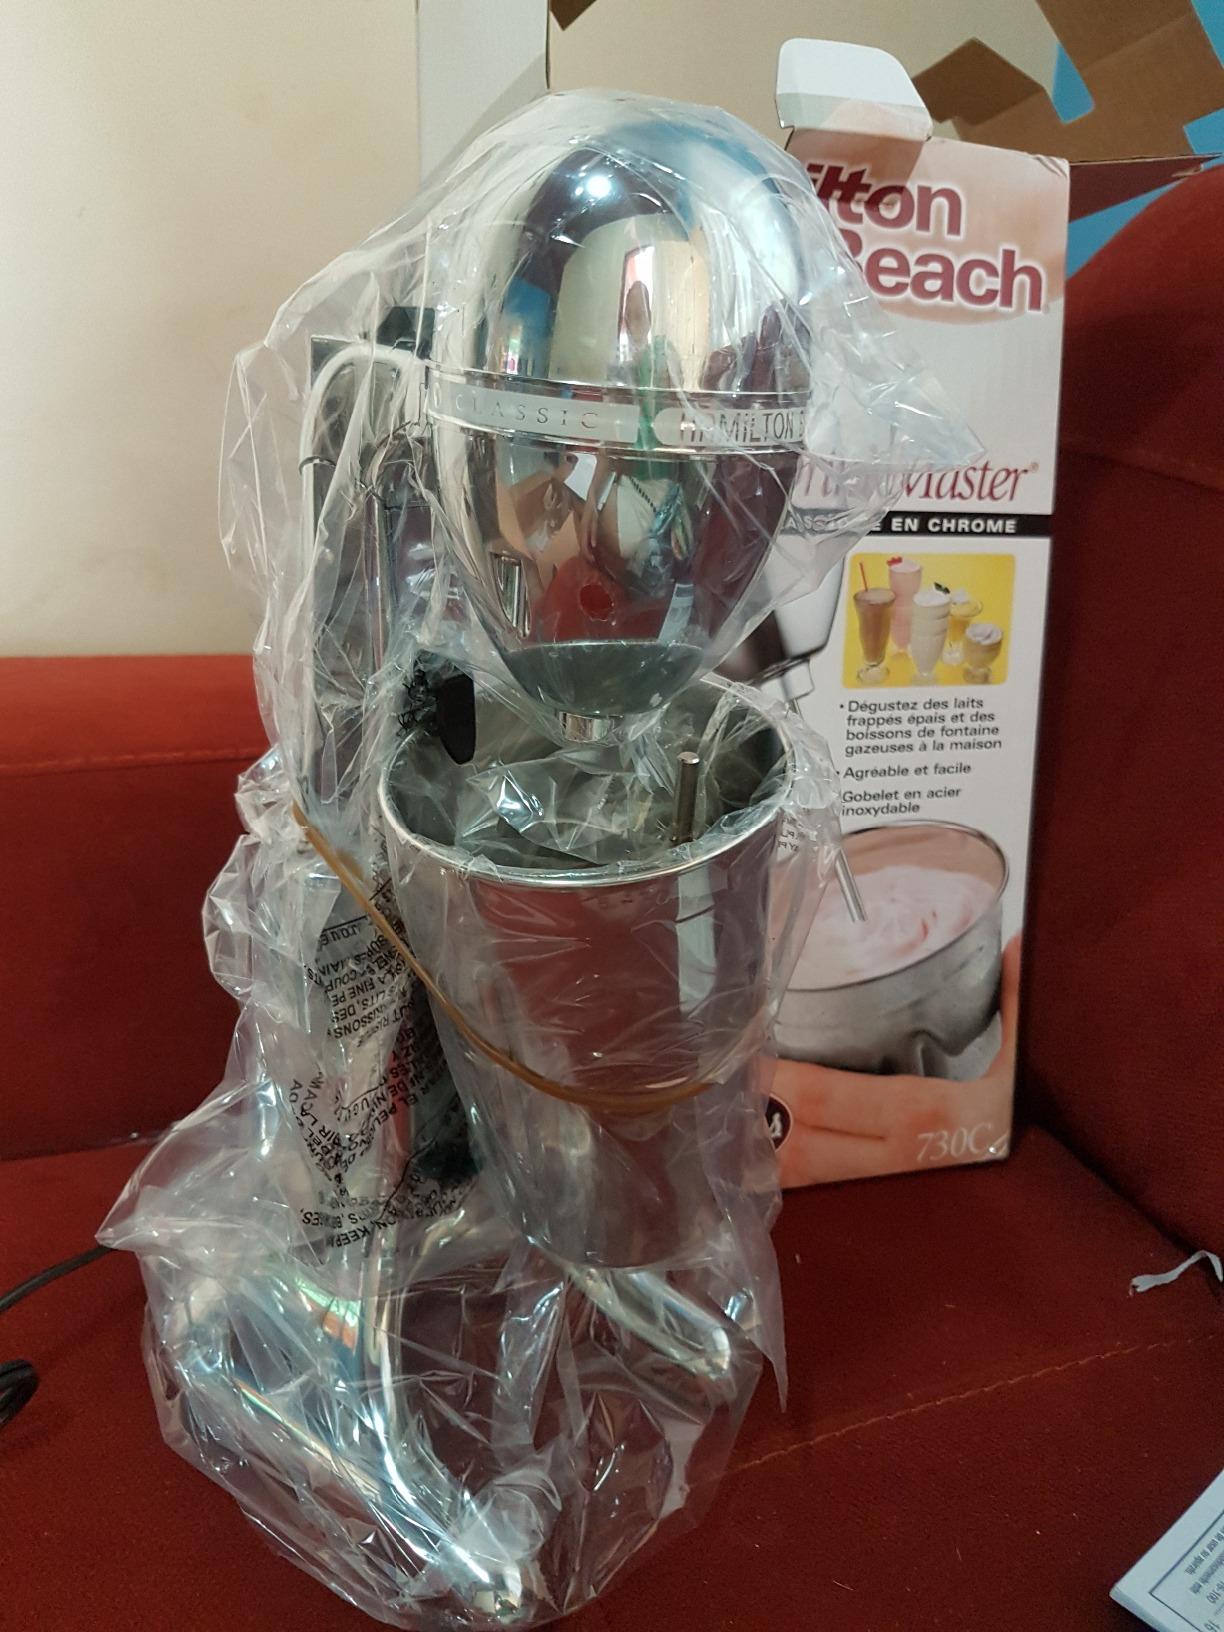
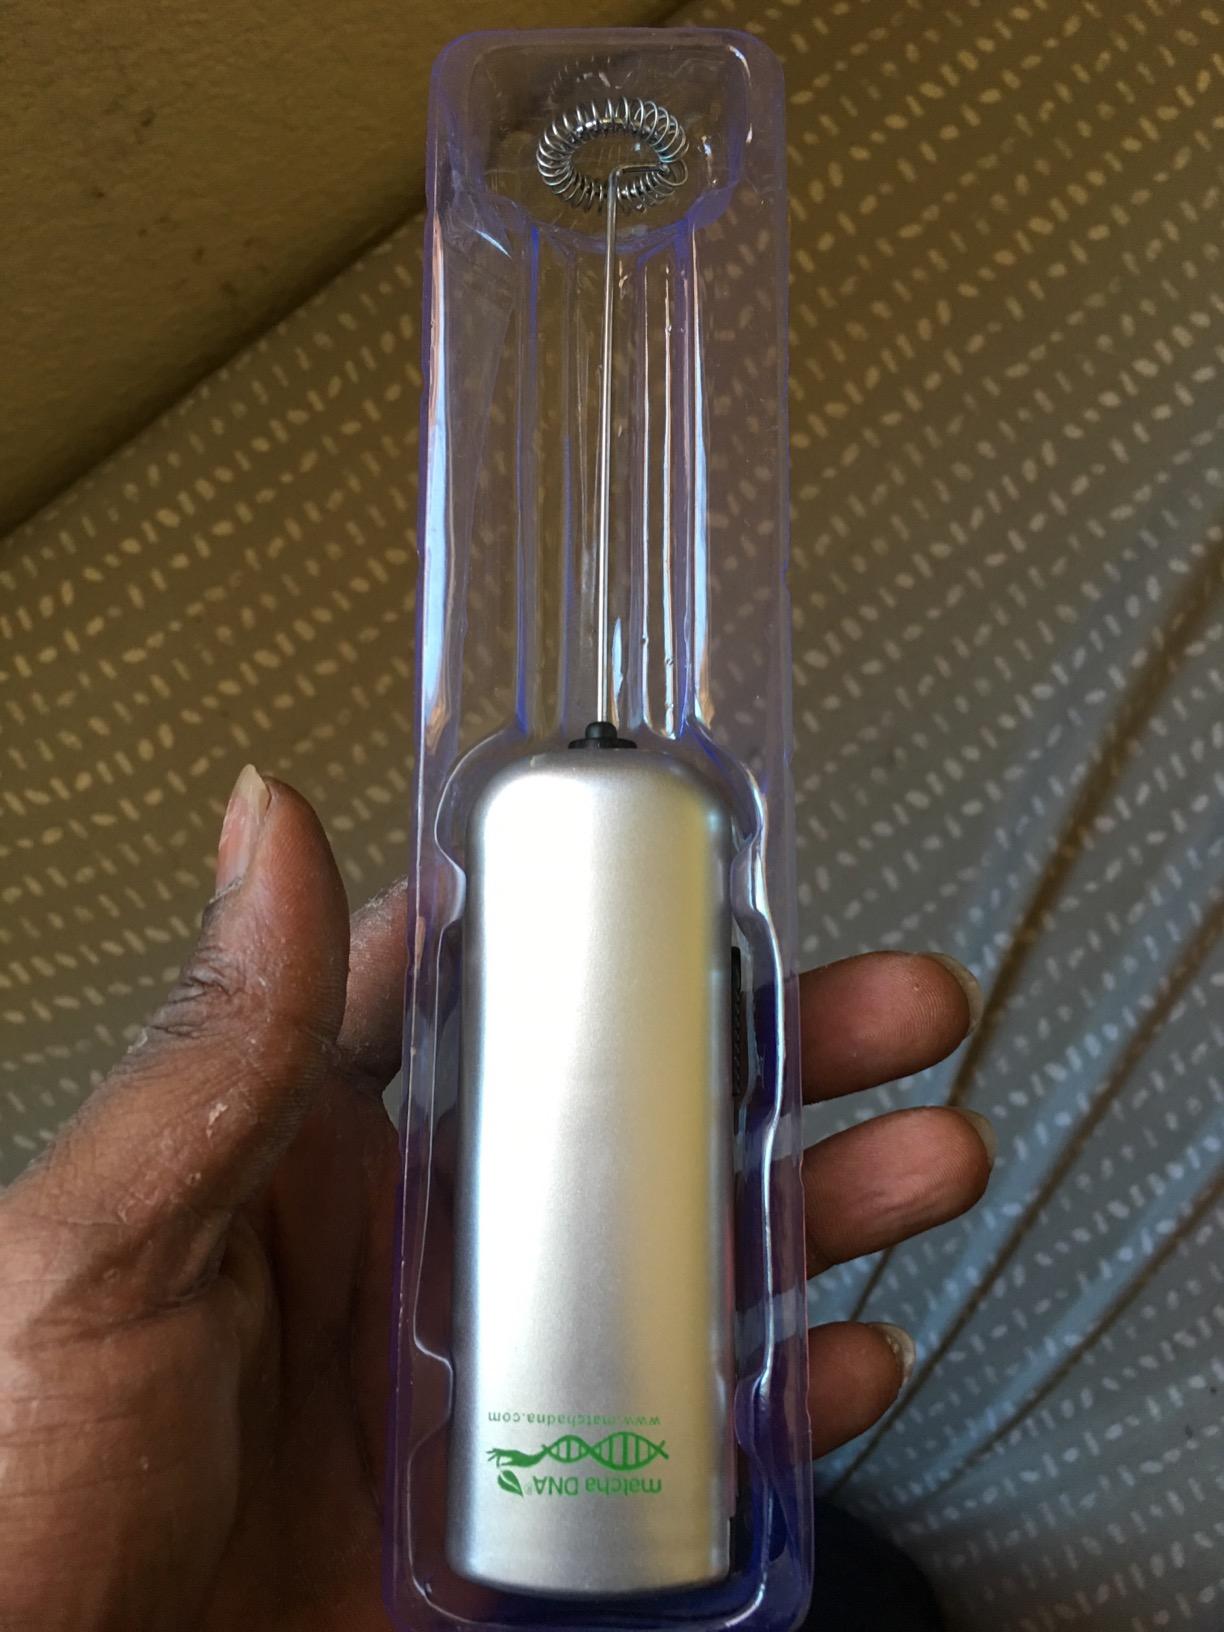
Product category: items_mixer
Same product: no